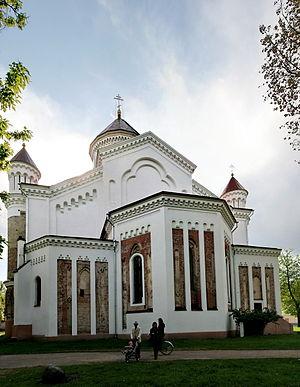
La cathédrale de l'Assomption est la cathédrale orthodoxe de Vilnius. Elle est située sur la colline de la vieille ville dominant la Vilnia à proximité de l'église catholique Sainte-Anne, de l'église Saint-Michel et de l'église catholique Saint-François, dite des Bernardins, rue Maironio.